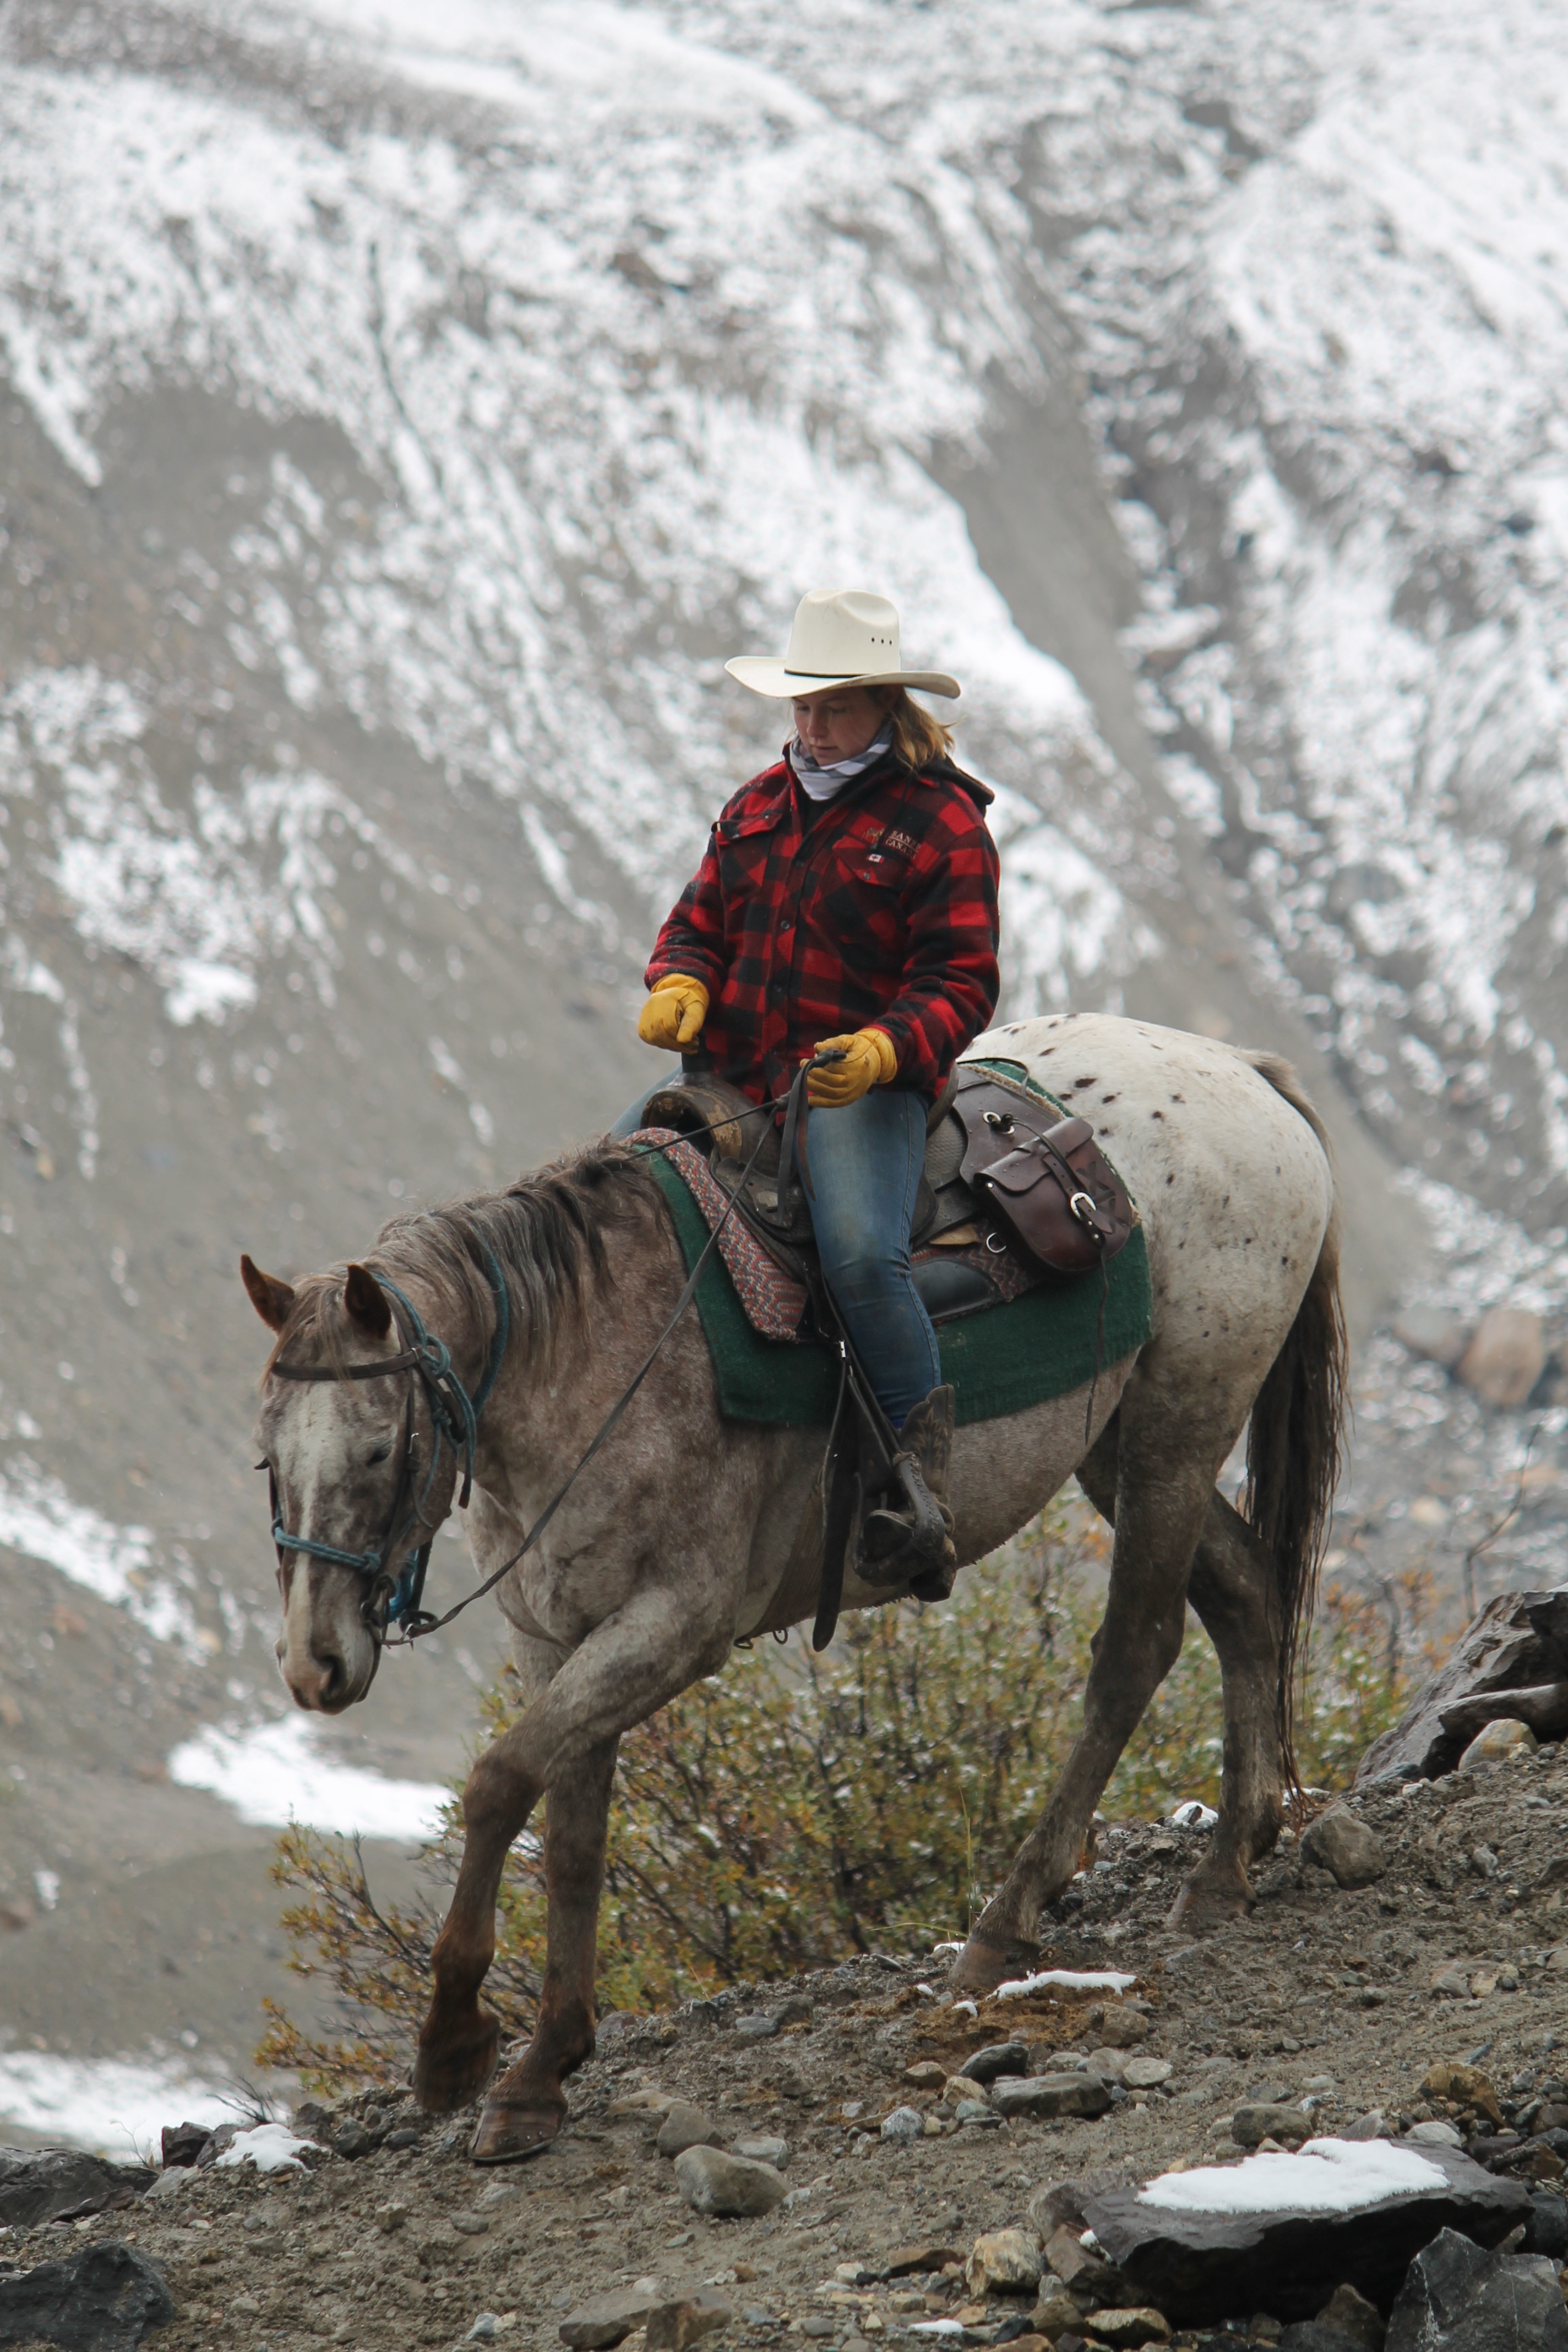
mountain, snow, horseback, horse, mammal, stallion, cowgirl, riding, downhill, canadian, western, alberta, equestrianism, pack animal, trail riding, horse like mammal, mustang horse, animal sports